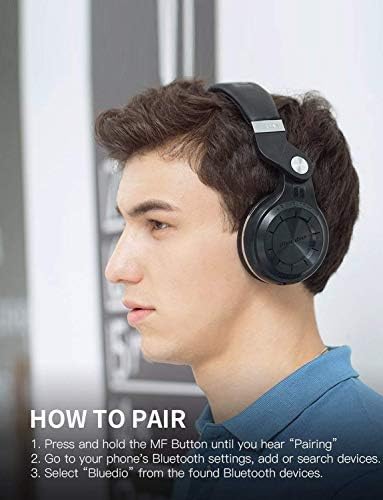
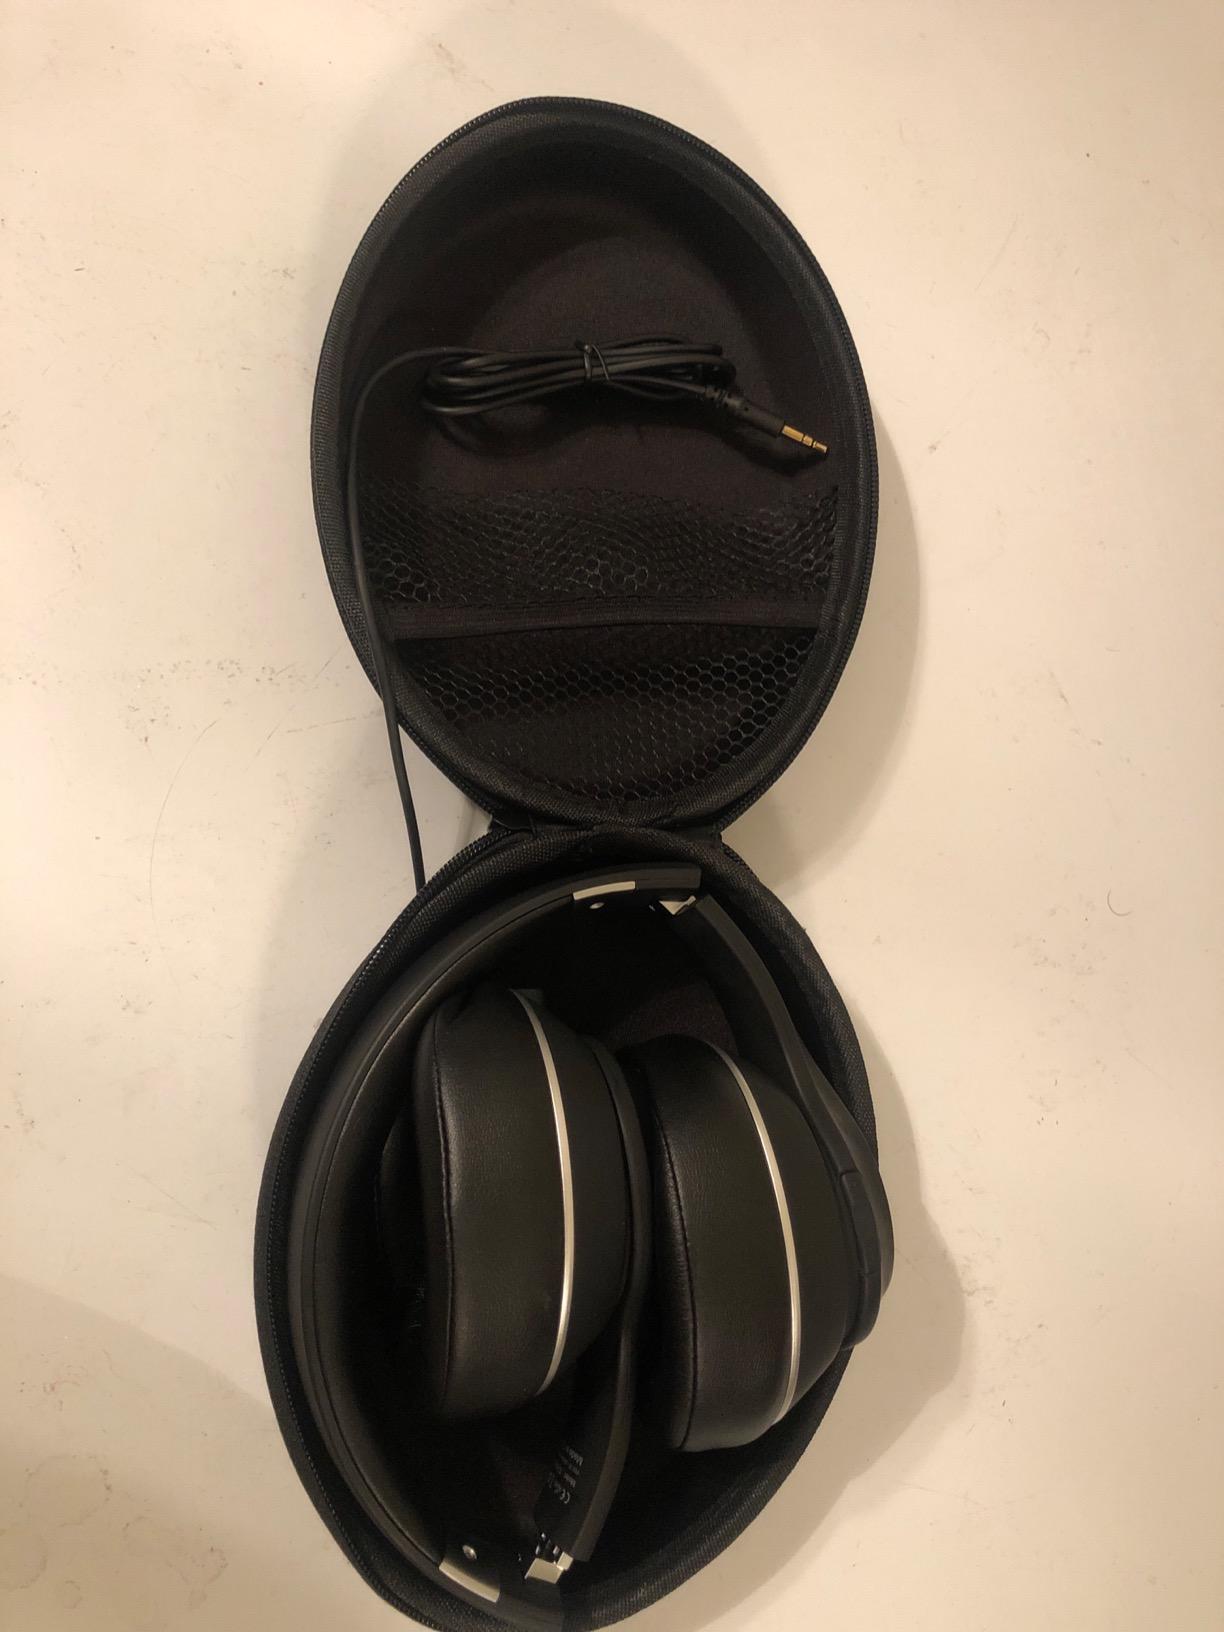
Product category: headphones
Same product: no